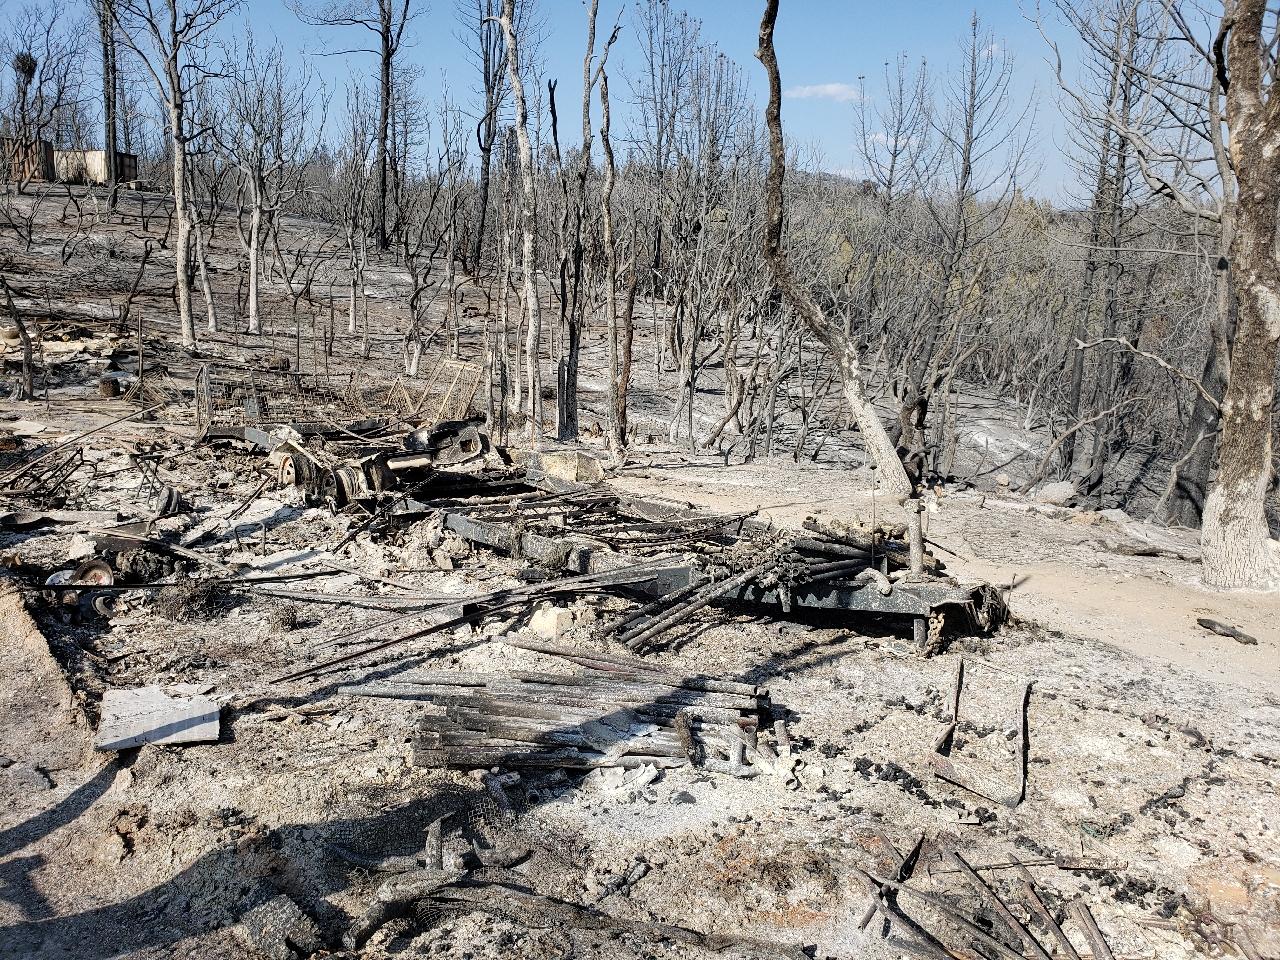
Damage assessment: destroyed